Spotted redshank

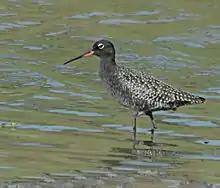
Spotted redshank - breeding plumage

It nests on open boggy taiga, laying four eggs in a ground scrape. For breeding the bird moults to a black to dark grey with white spots. During breeding plumage the legs also turn a dark grey. See image alongside.